Asepsis

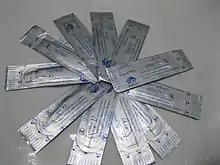
Packaged, sterilized surgical instruments

While all members of the surgical team should demonstrate good aseptic technique, it is the role of the scrub nurse or surgical technologist to set up and maintain the sterile field. To prevent cross-contamination of patients, instruments are sterilized through autoclaving or by using disposable equipment; suture material or xenografts also need to be sterilized beforehand. Basic aseptic procedures includes hand washing, donning protective gloves, masks and gowns, and sterilizing equipment and linens. Medical aseptic techniques also includes curbing the spread of infectious diseases through quarantine, specifically isolation procedures based on the mode of disease transmission. Within contact, droplet and airborne isolation methods, two different procedures emerge: strict isolation vs. reverse isolation. Strict isolation quarantines patients to prevent them from infecting others, while reverse isolation prevents vulnerable patients from becoming infected.